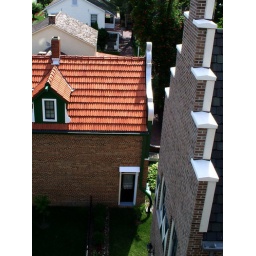
orange roof from above